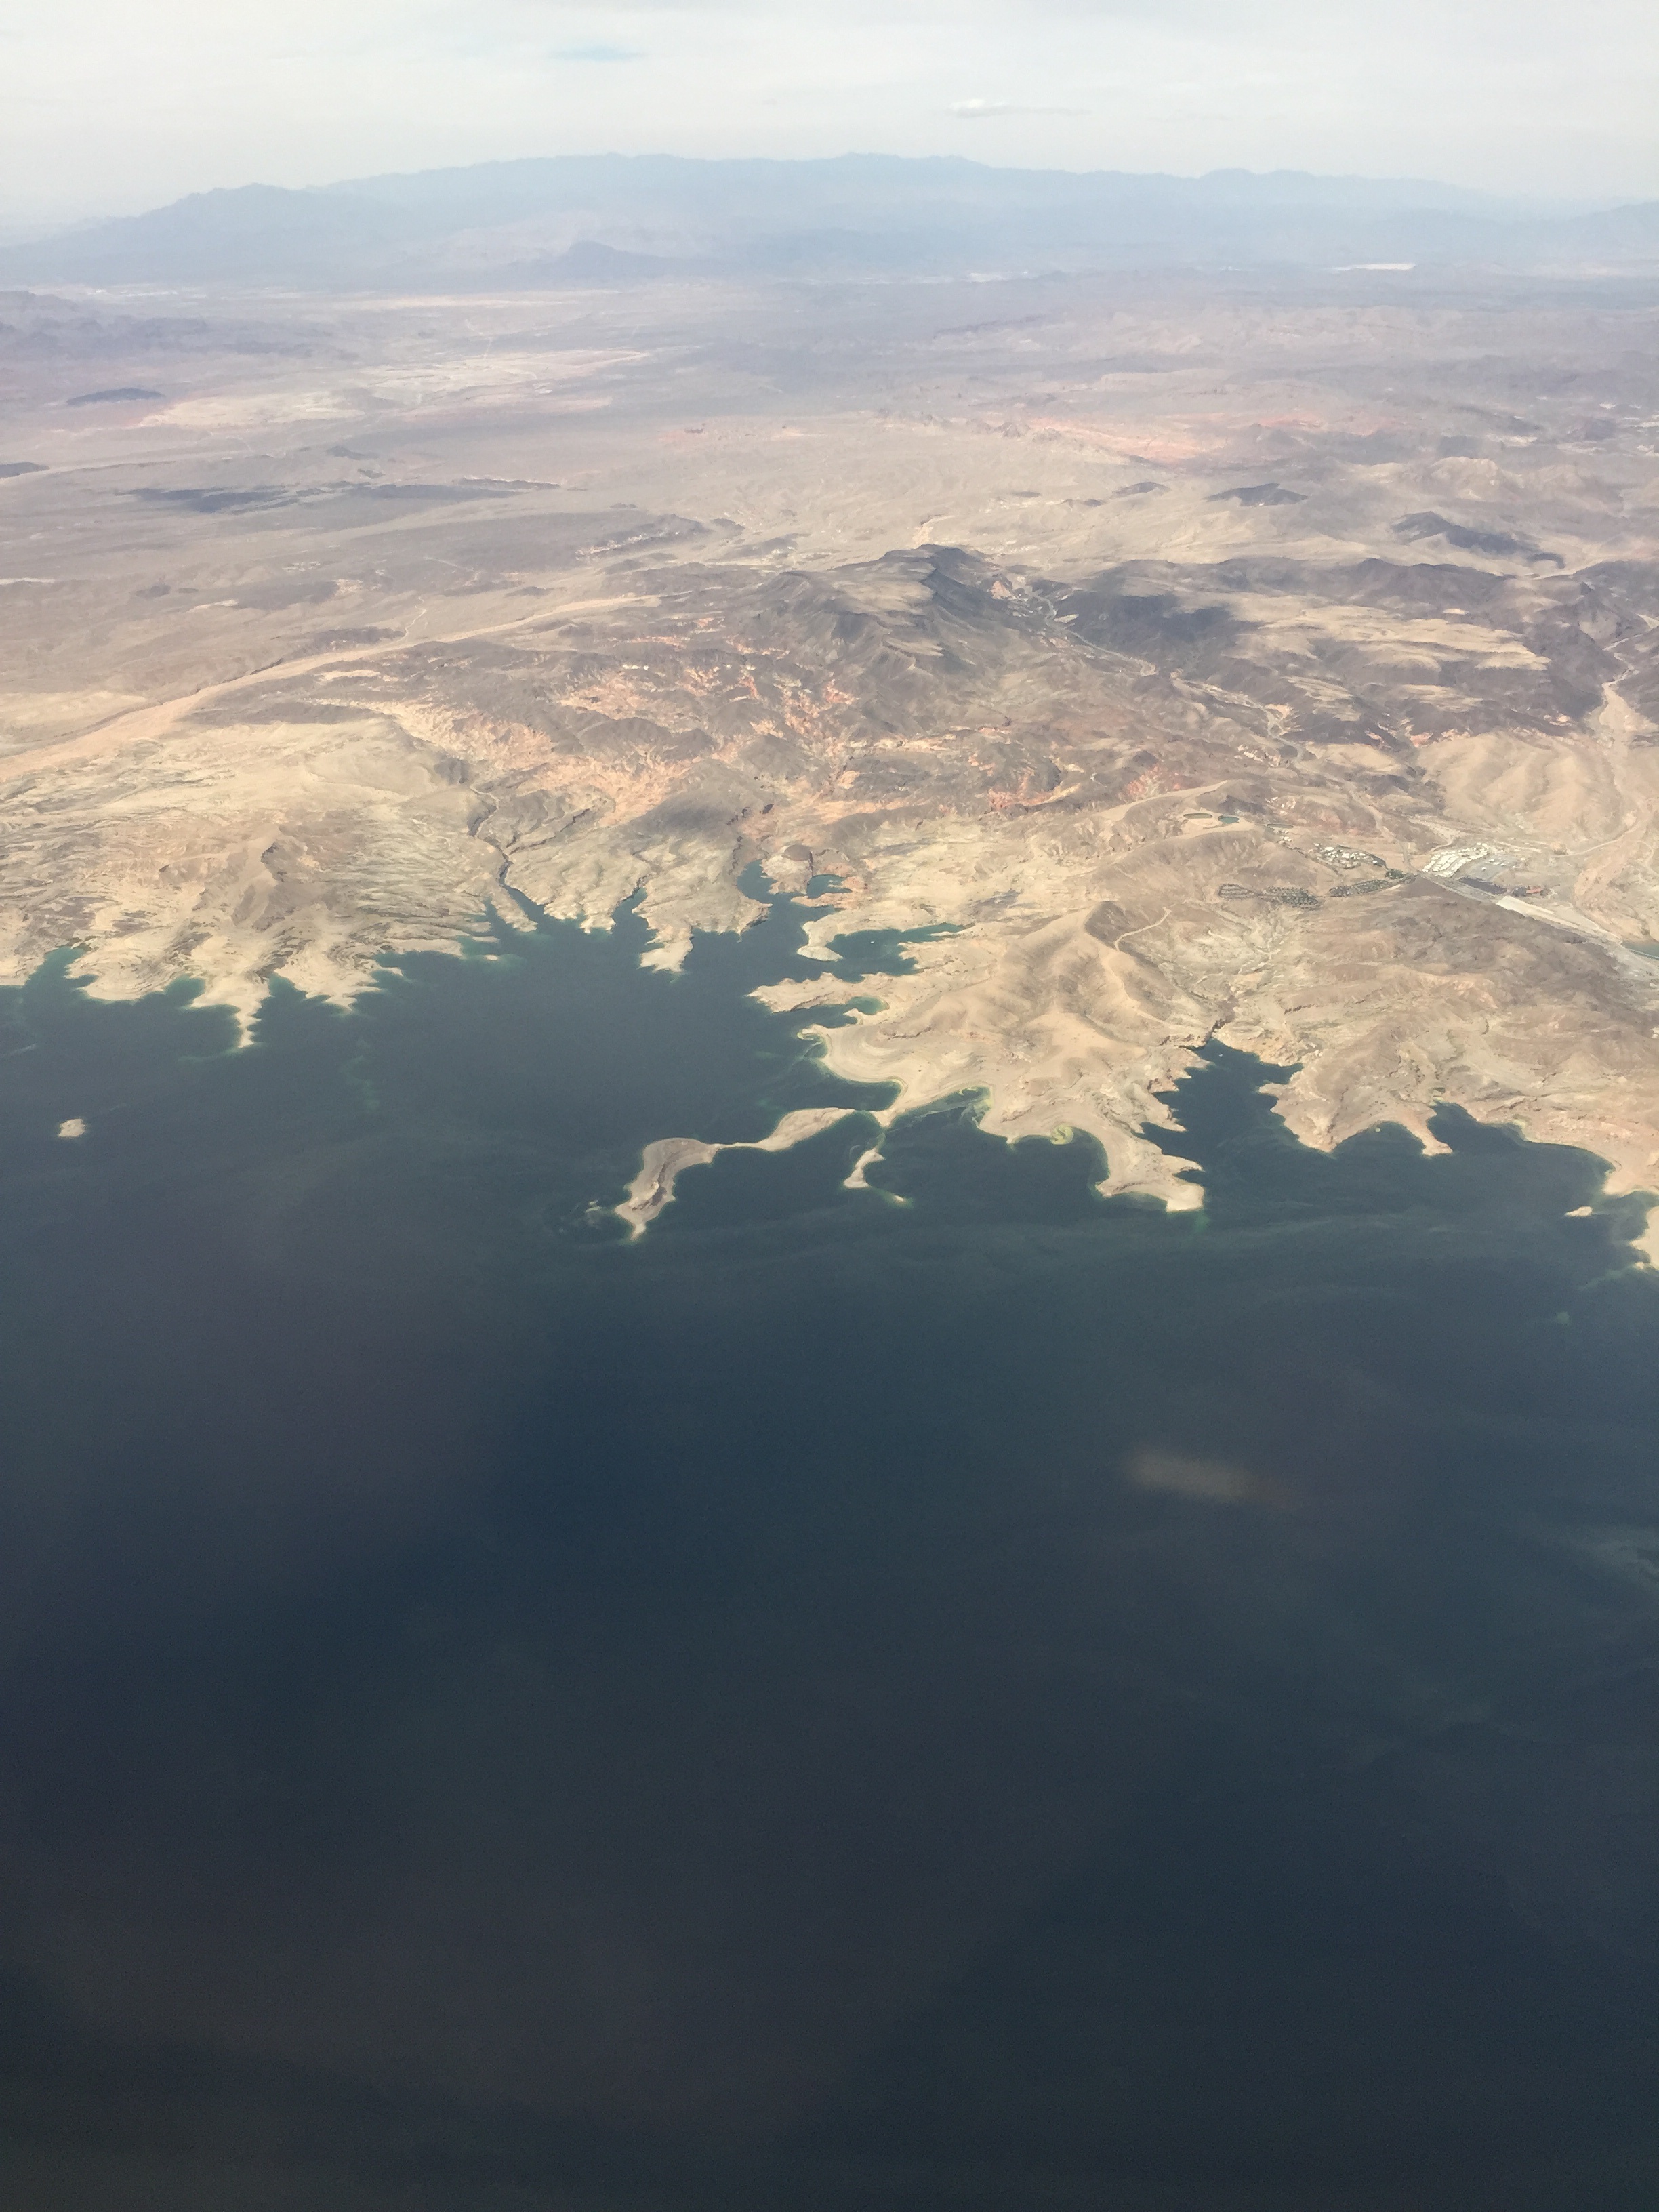
sea, coast, horizon, mountain, cloud, sky, sunrise, sunlight, morning, hill, dawn, atmosphere, mountain range, dusk, reflection, flight, plain, aerial photography, atmospheric phenomenon, atmosphere of earth, mountainous landforms